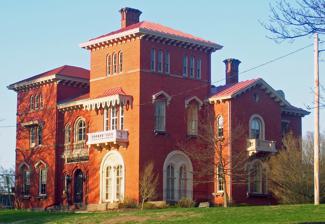
Building: Edward King House
Country: United States of America
Year built: 1847
Historic house in Rhode Island, United States United States historic place Edward King House U.S. National Register of Historic Places U.S. National Historic Landmark Front elevation and south profile, 2008 Location 35 King Street Newport , Rhode Island Coordinates 41°28′55.49″N 71°18′39.13″W / 41.4820806°N 71.3108694°W / 41.4820806; -71.3108694 Area 4 acres (1.6 ha) Built 1845-47 Architect Richard Upjohn Architectural style "Italian Villa"/ Italianate NRHP reference No. 70000024 Significant dates Added to NRHP October 15, 1970 Designated NHL December 30, 1970 The Edward King House , is a monumentally scaled residence at 35 King street in Newport , Rhode Island , United States.  It was designed for Edward King in the "Italian Villa" style by Richard Upjohn and was built between 1845 and 1847, making it one of the earliest representations of the style. It was the largest and grandest house in Newport when it was built.  Edward King was the largest landowner in town by 1860, having made his fortune through the China Trade . Engraving of Upjohn's design from Andrew J. Downing's The Architecture of County Houses . The house is built in brick, has asymmetrical massing, arched window heads, and a prominent three story tower. It was Upjohn's first use of the "Italian Villa" style. These elements would later come to be considered typical features of Italianate design. The house was featured in Andrew Jackson Downing 's The Architecture of Country Houses in 1850, including an engraving of the house and architectural plans .  Downing described the house as "one of the most successful specimens of the Italian style in the United States."  He went on to note the great variety of window sizes and types and noted the harmony of the design. The Edward King House was donated to the city of Newport in 1912 by Edward King's son and subsequently housed the Newport Public Library.  It is now a  senior citizens' center, The Newport Senior Center at the Edward King House.  It was placed on the National Register of Historic Places on 15 October 1970 and designated as a National Historic Landmark on 30 December 1970. It has a notable Southern counterpart in Kenworthy Hall , designed by Upjohn a decade later.  That house is also a National Historic Landmark. See also Rhode Island portal Wikimedia Commons has media related to Edward King House . List of National Historic Landmarks in Rhode Island National Register of Historic Places listings in Newport County, Rhode Island References